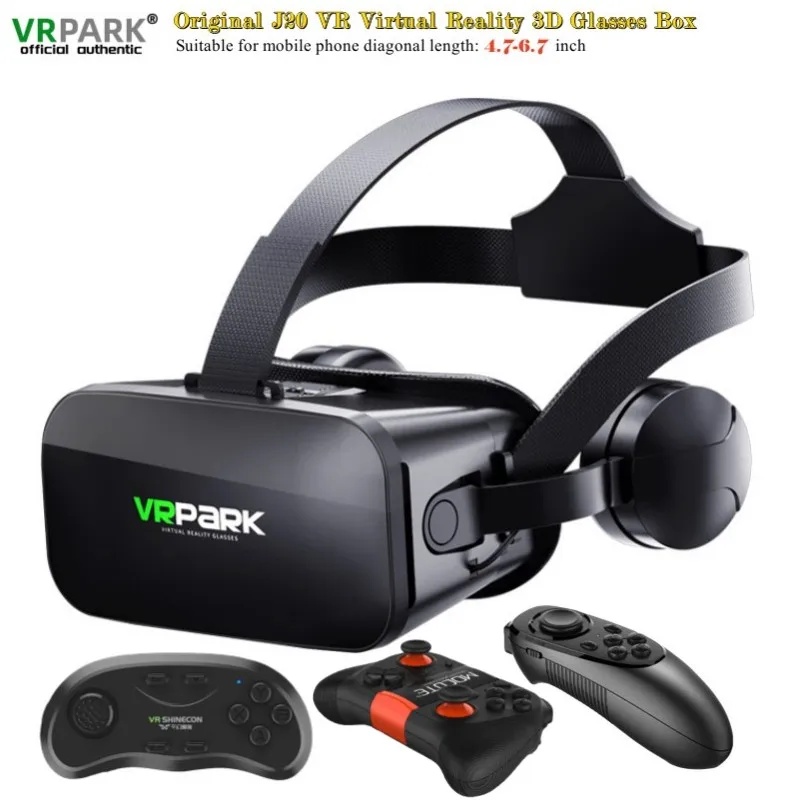
Original J20 4K Virtual Reality 3D Glasses Box Stereo VR Google Cardboard Headset Helmet for IOS Android Phone Max 6.7",Rocker
SPECIFICATIONS Brand Name : VRPARK All-in-one Virtual Reality Glasses : No Controllers : Yes Sensor Type : none Origin : Mainland China 3D Glasses Type : VIRTUAL REALITY Hign-concerned Chemical : None Viewing Experience : Immersive Display Number : Single Compatible Device : smartphones Type : Binocular Base Stations : No FOV : 90-120 degree Package : Yes Certification : CE Certification : RoHS Wireless network Type : VRPARK J20 VR Glasses Bundle : Bundle 4 Ports : J20 VR Glasses Real-time Map Construction : No Gesture Recognition : No Model Number : VRPARK J20 Camera : No Set Type : Controllers Sets Item Type : 3D Glasses/VR Glasses Rocker Features : Multi-function wireless rocker,Remote control,Joystick,Mouse Bluetooth-Compatible Game Controller : for IOS Android Smartphone Wireless Remote : For Android Tablet PC Smartphone Compatible Phone Screen size : 4.5-6.7 inch smartphone Wide-Usage : For iPhone IOS and Android Product Size : 200*216*110 mm Viewing effect : Equivalent to 3m, watching 1050 inch screen VR Glasses Model : J20 Choice : yes semi_Choice : yes
Brand: Stereotech
Category: Electronics > Video > Video Accessories > 3D Glasses